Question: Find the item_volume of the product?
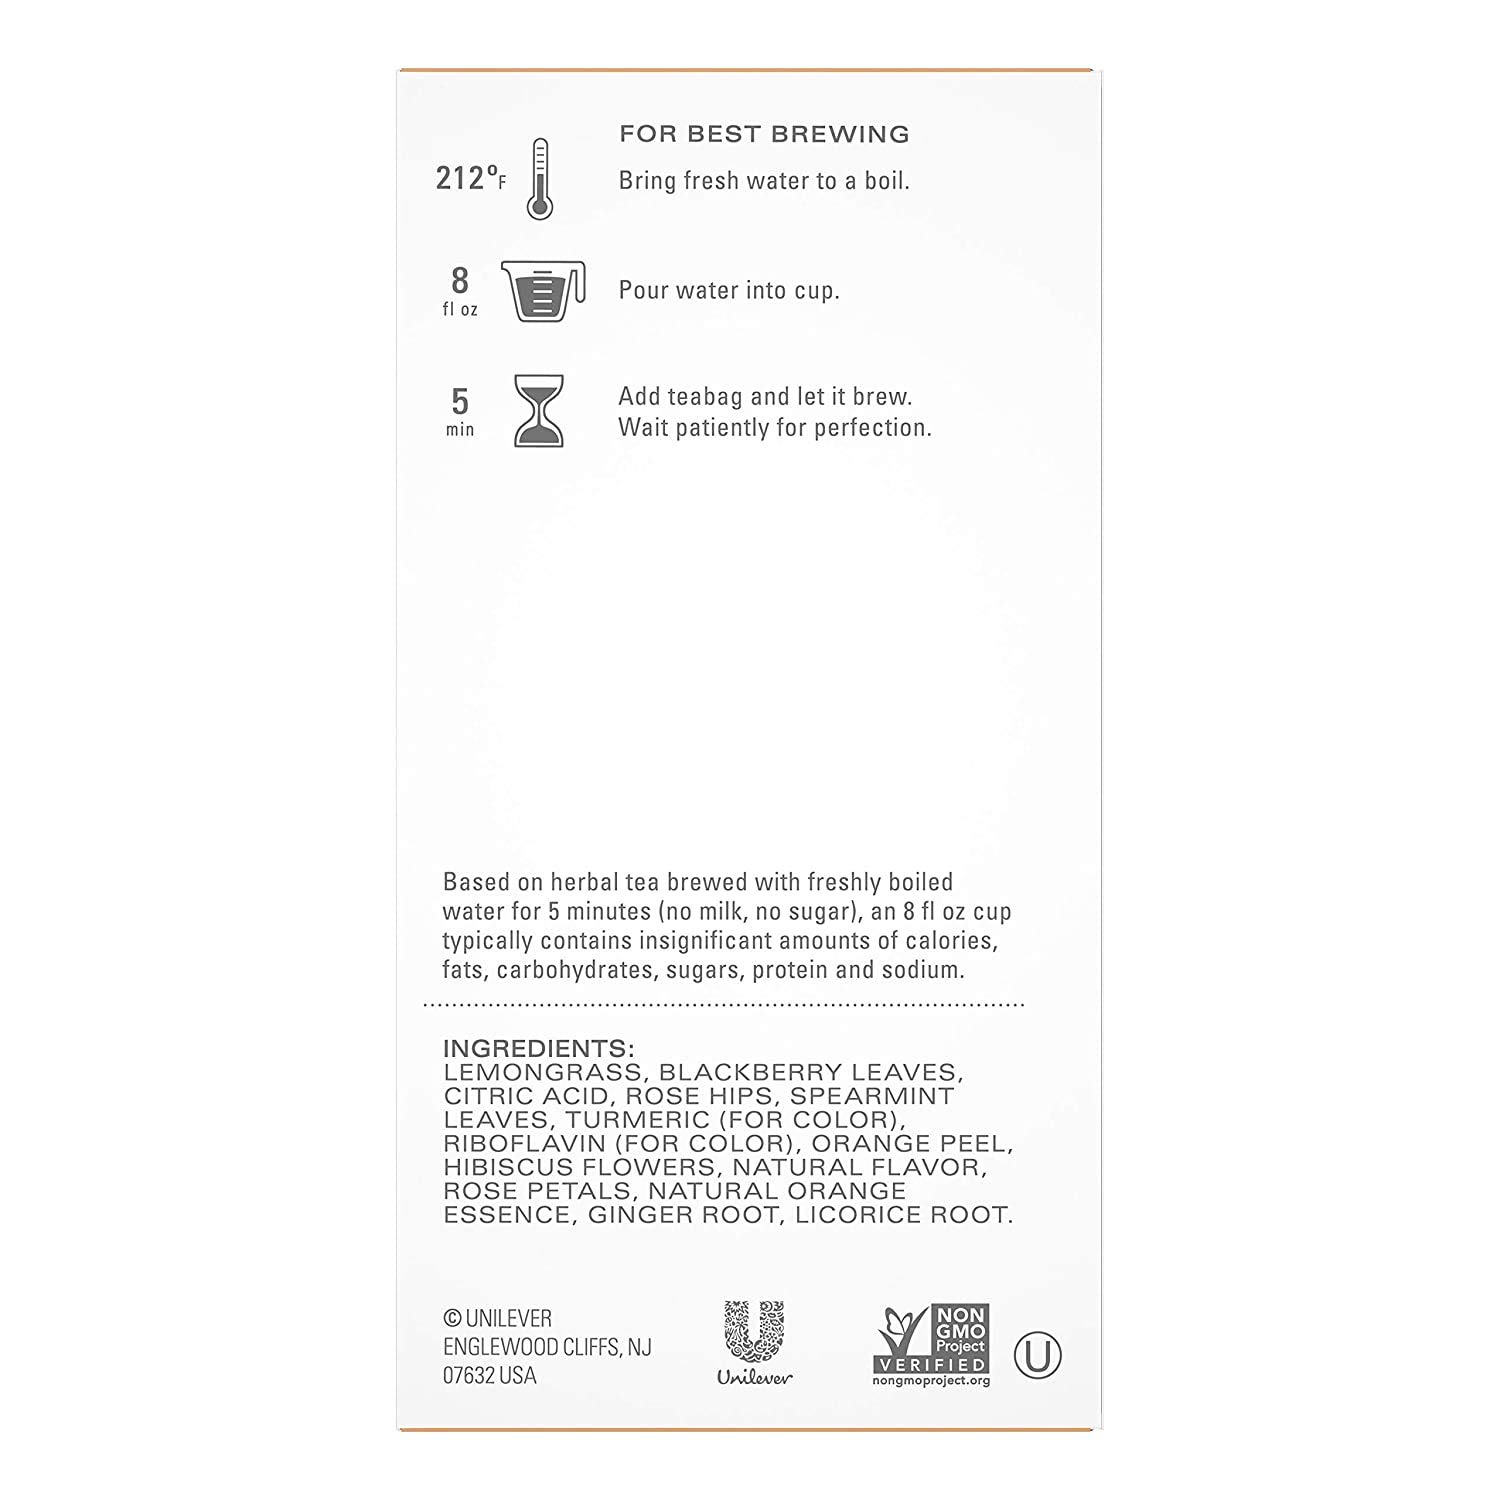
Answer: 8.0 fluid ounce